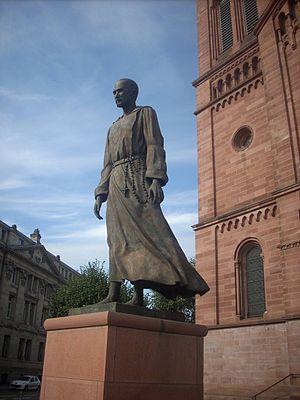
Strasbourg, Monument Charles de Foucauld devant l'église St-Pierre-le-Jeune catholique
Charles Eugène de Foucauld de Pontbriand, vicomte de Foucauld, O.C.S.O., né le 15 septembre 1858 à Strasbourg et mort le 1ᵉʳ décembre 1916 à Tamanrasset, est un officier de cavalerie de l'armée française devenu explorateur et géographe, puis religieux catholique, prêtre, ermite et linguiste. Il a été béatifié le 13 novembre 2005 par le pape Benoît XVI. Il est commémoré le 1ᵉʳ décembre.
L’église Saint-Pierre-le-Jeune catholique de Strasbourg se situe à l'angle des rues Finkmatt et De Castelnau dans la Neustadt, juste à côté du palais de justice.
Daphné Du Barry, née le 5 juillet 1950 à Arnhem, est une sculptrice néerlandaise.